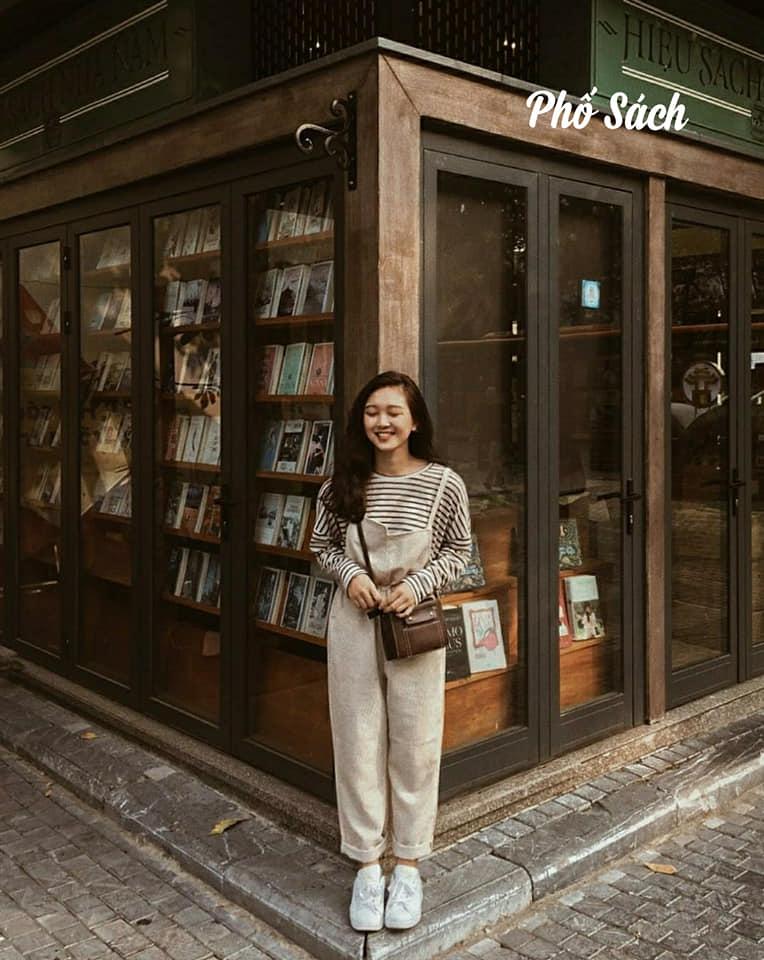
có một cô gái đang đứng ở bên một hiệu sách